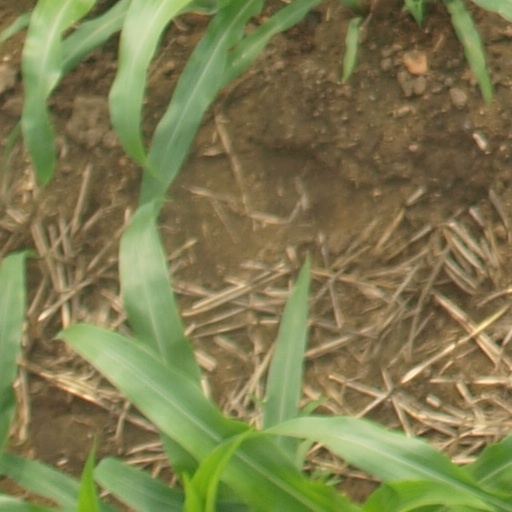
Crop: maize; corn